List of Holden vehicles by nameplate

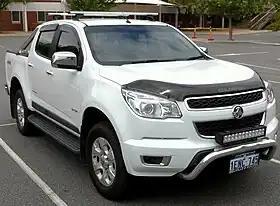
Holden Colorado (RG)

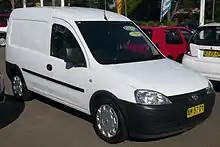
Holden Combo (XC)

The Colorado was a rebadged version of the Thai-built Chevrolet Colorado for the Australian market.